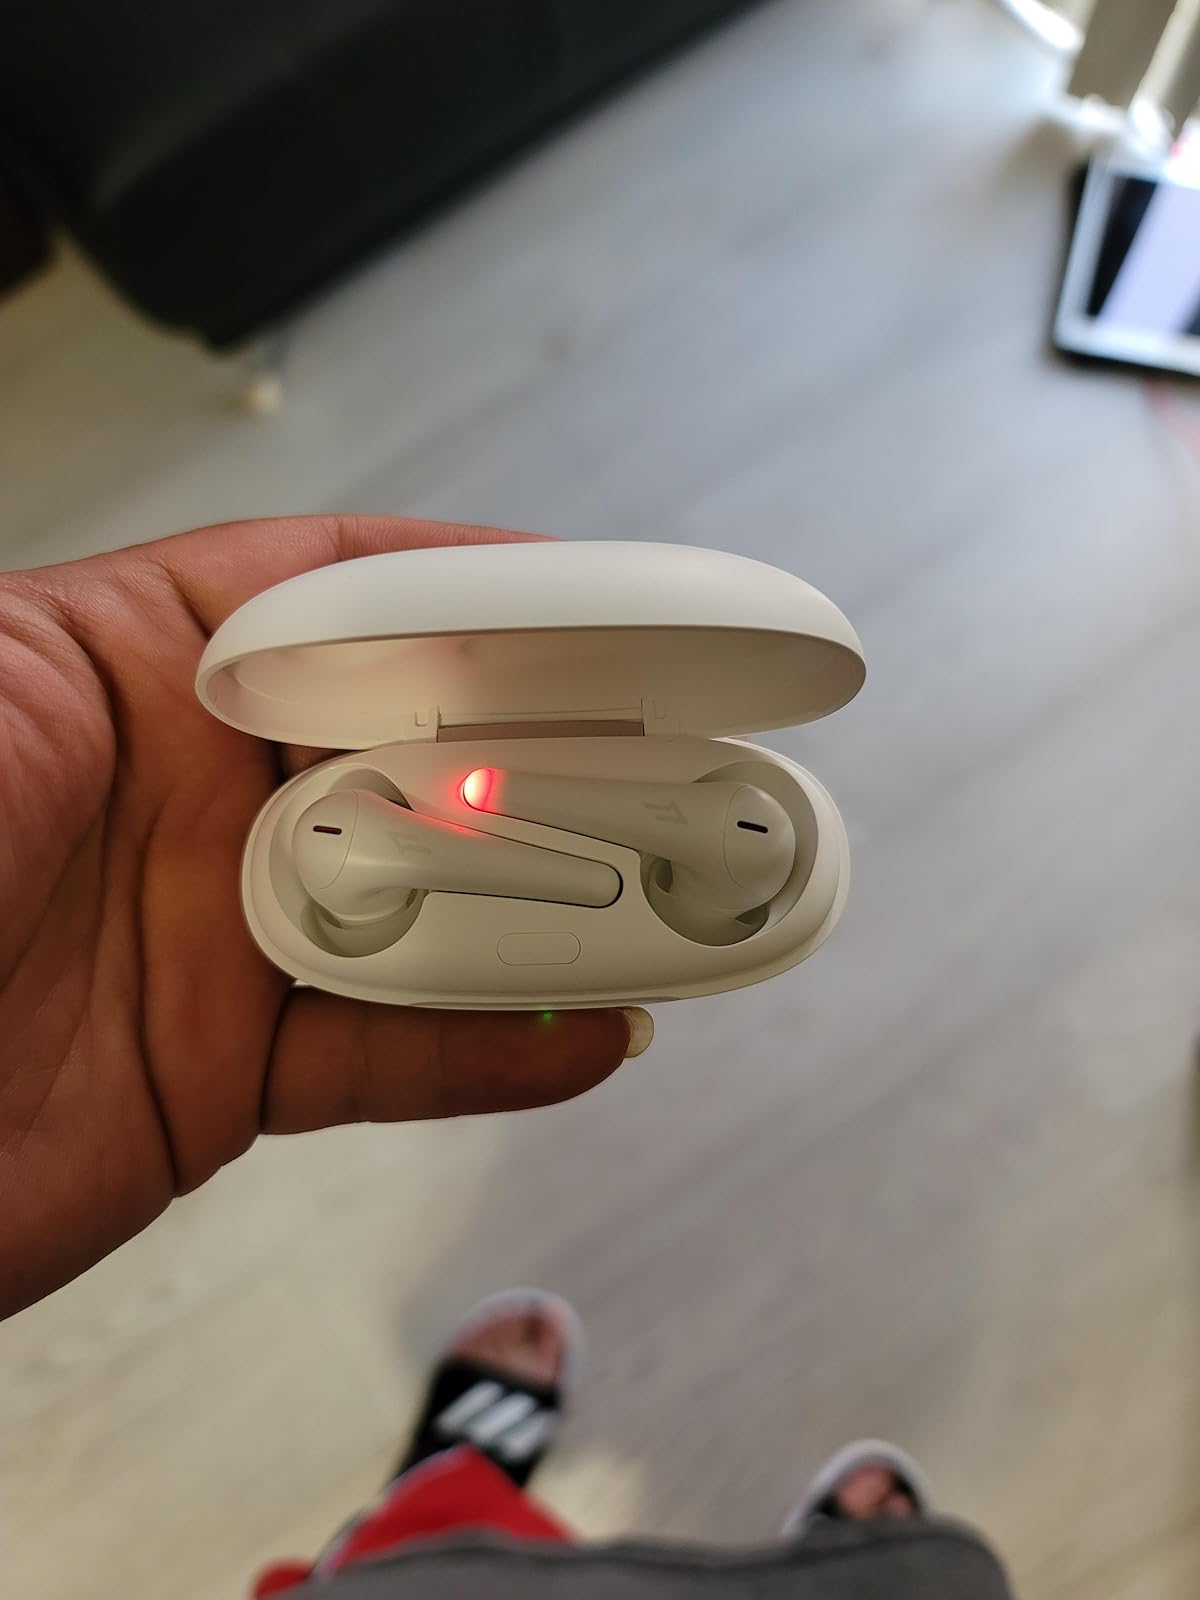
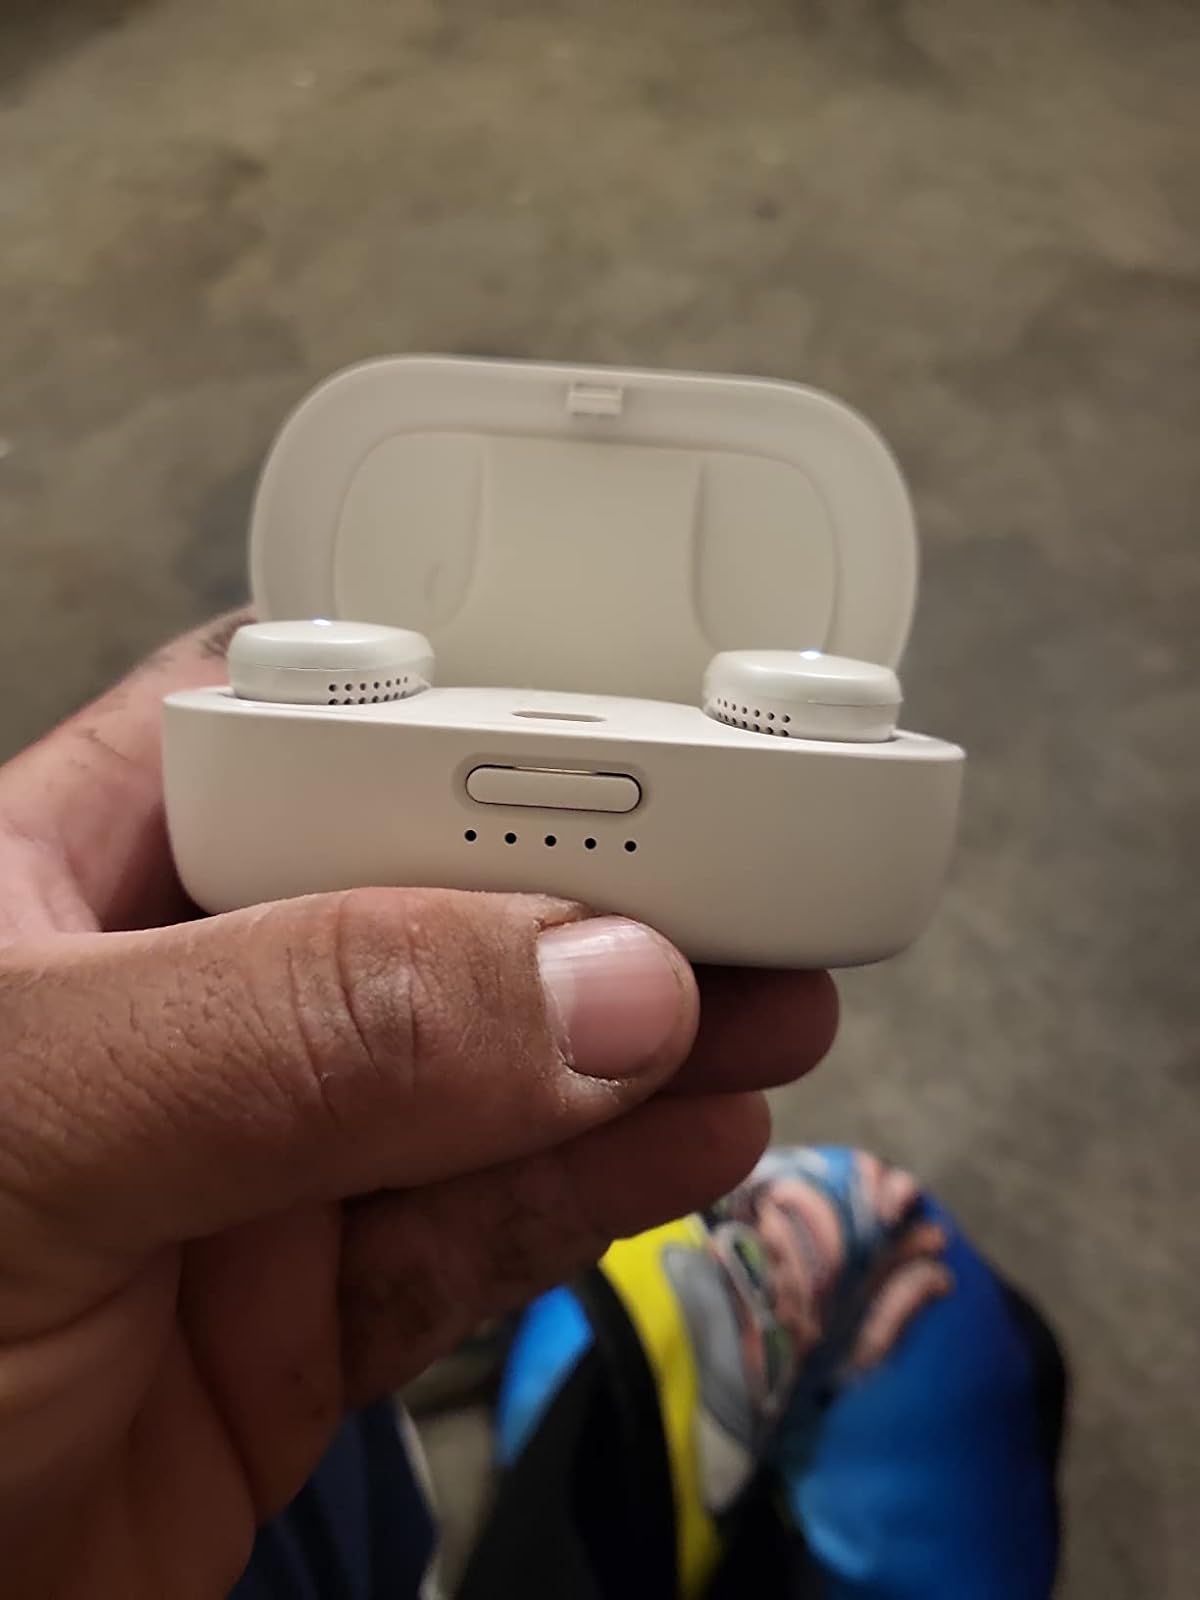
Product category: earbuds
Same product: no